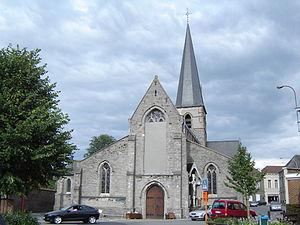
Berchem est une section de la commune belge de Kluisbergen située en Région flamande dans la province de Flandre-Orientale.